Final Fantasy Tactics

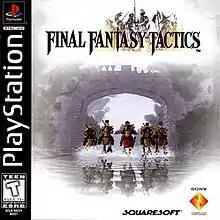
North American box art

is a 1997 tactical role-playing game developed and published by Square for the PlayStation. It was released in Japan in June 1997 and in North America in January 1998 by Sony Computer Entertainment. It is the first game of the "Tactics" sub-series within the "Final Fantasy" franchise, and the first entry set in the fictional world later known as Ivalice. The story follows Ramza Beoulve, a highborn cadet placed in the middle of a military conflict known as The Lion War, where two opposing noble factions are coveting the throne of the kingdom.